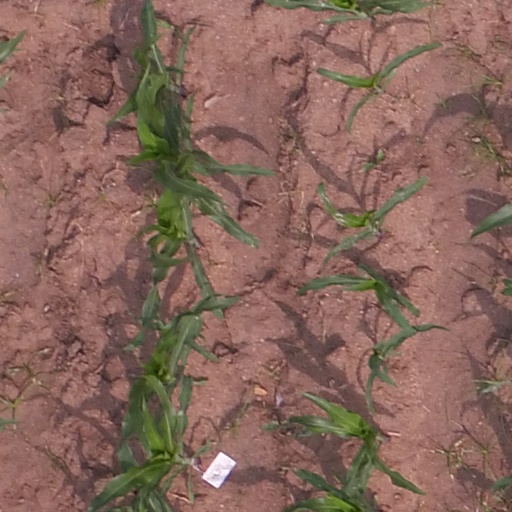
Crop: maize; corn